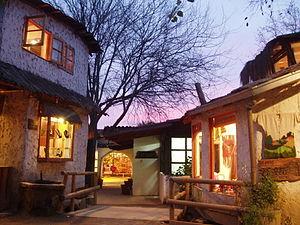
La démographie du Chili est l’ensemble des données et études concernant la population chilienne.
Santiago ou Santiago du Chili [sɑ̃.tja.ɡo.dy.ʃi.li] est la capitale du Chili, pays d'Amérique latine. Elle est située dans la Vallée Centrale. Ses habitants s’appellent les Santiagois.
Pueblito de Los Dominicos est un marché d'artisanat et une destination touristique populaire de shopping dans une zone patrimoniale de Santiago, au Chili. Il est situé à la fin de l'Avenida Apoquindo au Parc Los Dominicos, du côté de l'Église San Vicente Ferrer.